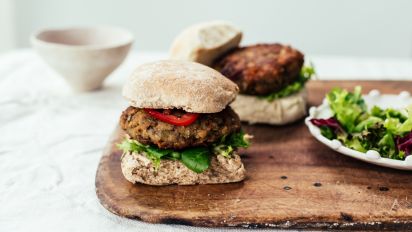
Dish: burger